Kazimieras Venclauskis

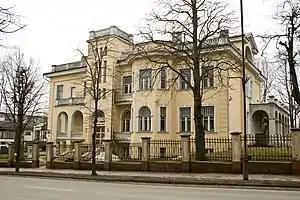
Venclauskis house in Šiauliai, now a museum

In 1919–1920, Venclauskis briefly taught law at the Šiauliai Gymnasium. He was later offered a teaching position at the University of Lithuania, but refused. In 1920–1925, Venclauskis was elected as a member of the Lithuanian Bar Association. He was also long-term elder (starosta) of attorneys in Šiauliai. As such, he assigned criminal cases to practicing attorneys. Venclauskis was mainly a commercial attorney, representing Swedish and Swiss firms (including defense contractor Oerlikon Contraves). He worked on some high-profile cases, including a murder of a child in Žagarė, trials of several participants in the Tauragė Revolt, and corruption of diplomat Vaclovas Sidzikauskas. He took some pro bono cases related to child support or socialist-leaning activists. He opposed the death penalty. Venclauskis represented French graf Choiseul-Gouffier in a dispute with the Lithuanian government over large forest properties near Plateliai that the government wanted to nationalize according to the land reform of 1922. The case earned him enough fees to finance the construction of a palatial house by architect in 1925–1927. It had his home and offices on the first floor, with two upper floors rented out. A fine example of modern interwar architecture, the house now hosts a section of the and is listed on the Lithuanian Real Heritage Register.